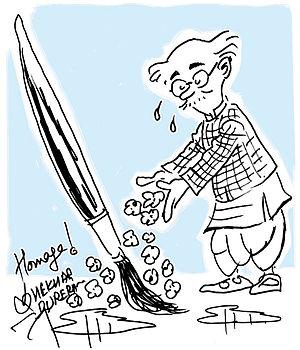
Rasipuram Krishnaswami Iyer Laxman, dit R. K. Laxman est un dessinateur humoristique et auteur de bande dessinée indien.